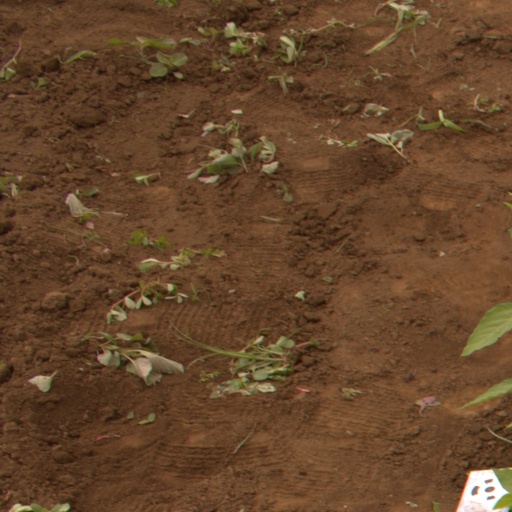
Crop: soybean